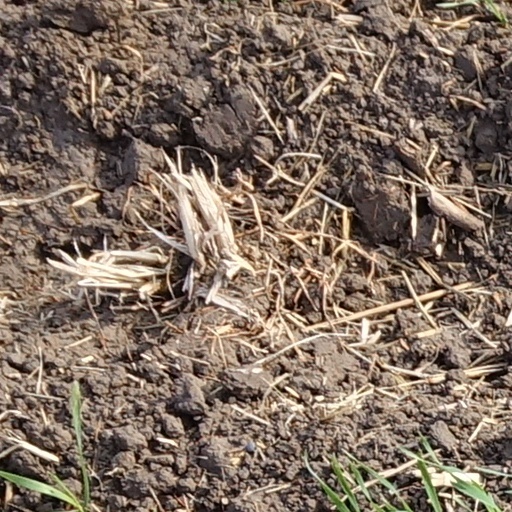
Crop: wheat